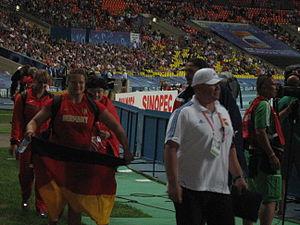
La deuxième journée des Championnats du monde d'athlétisme à Moscou 2013